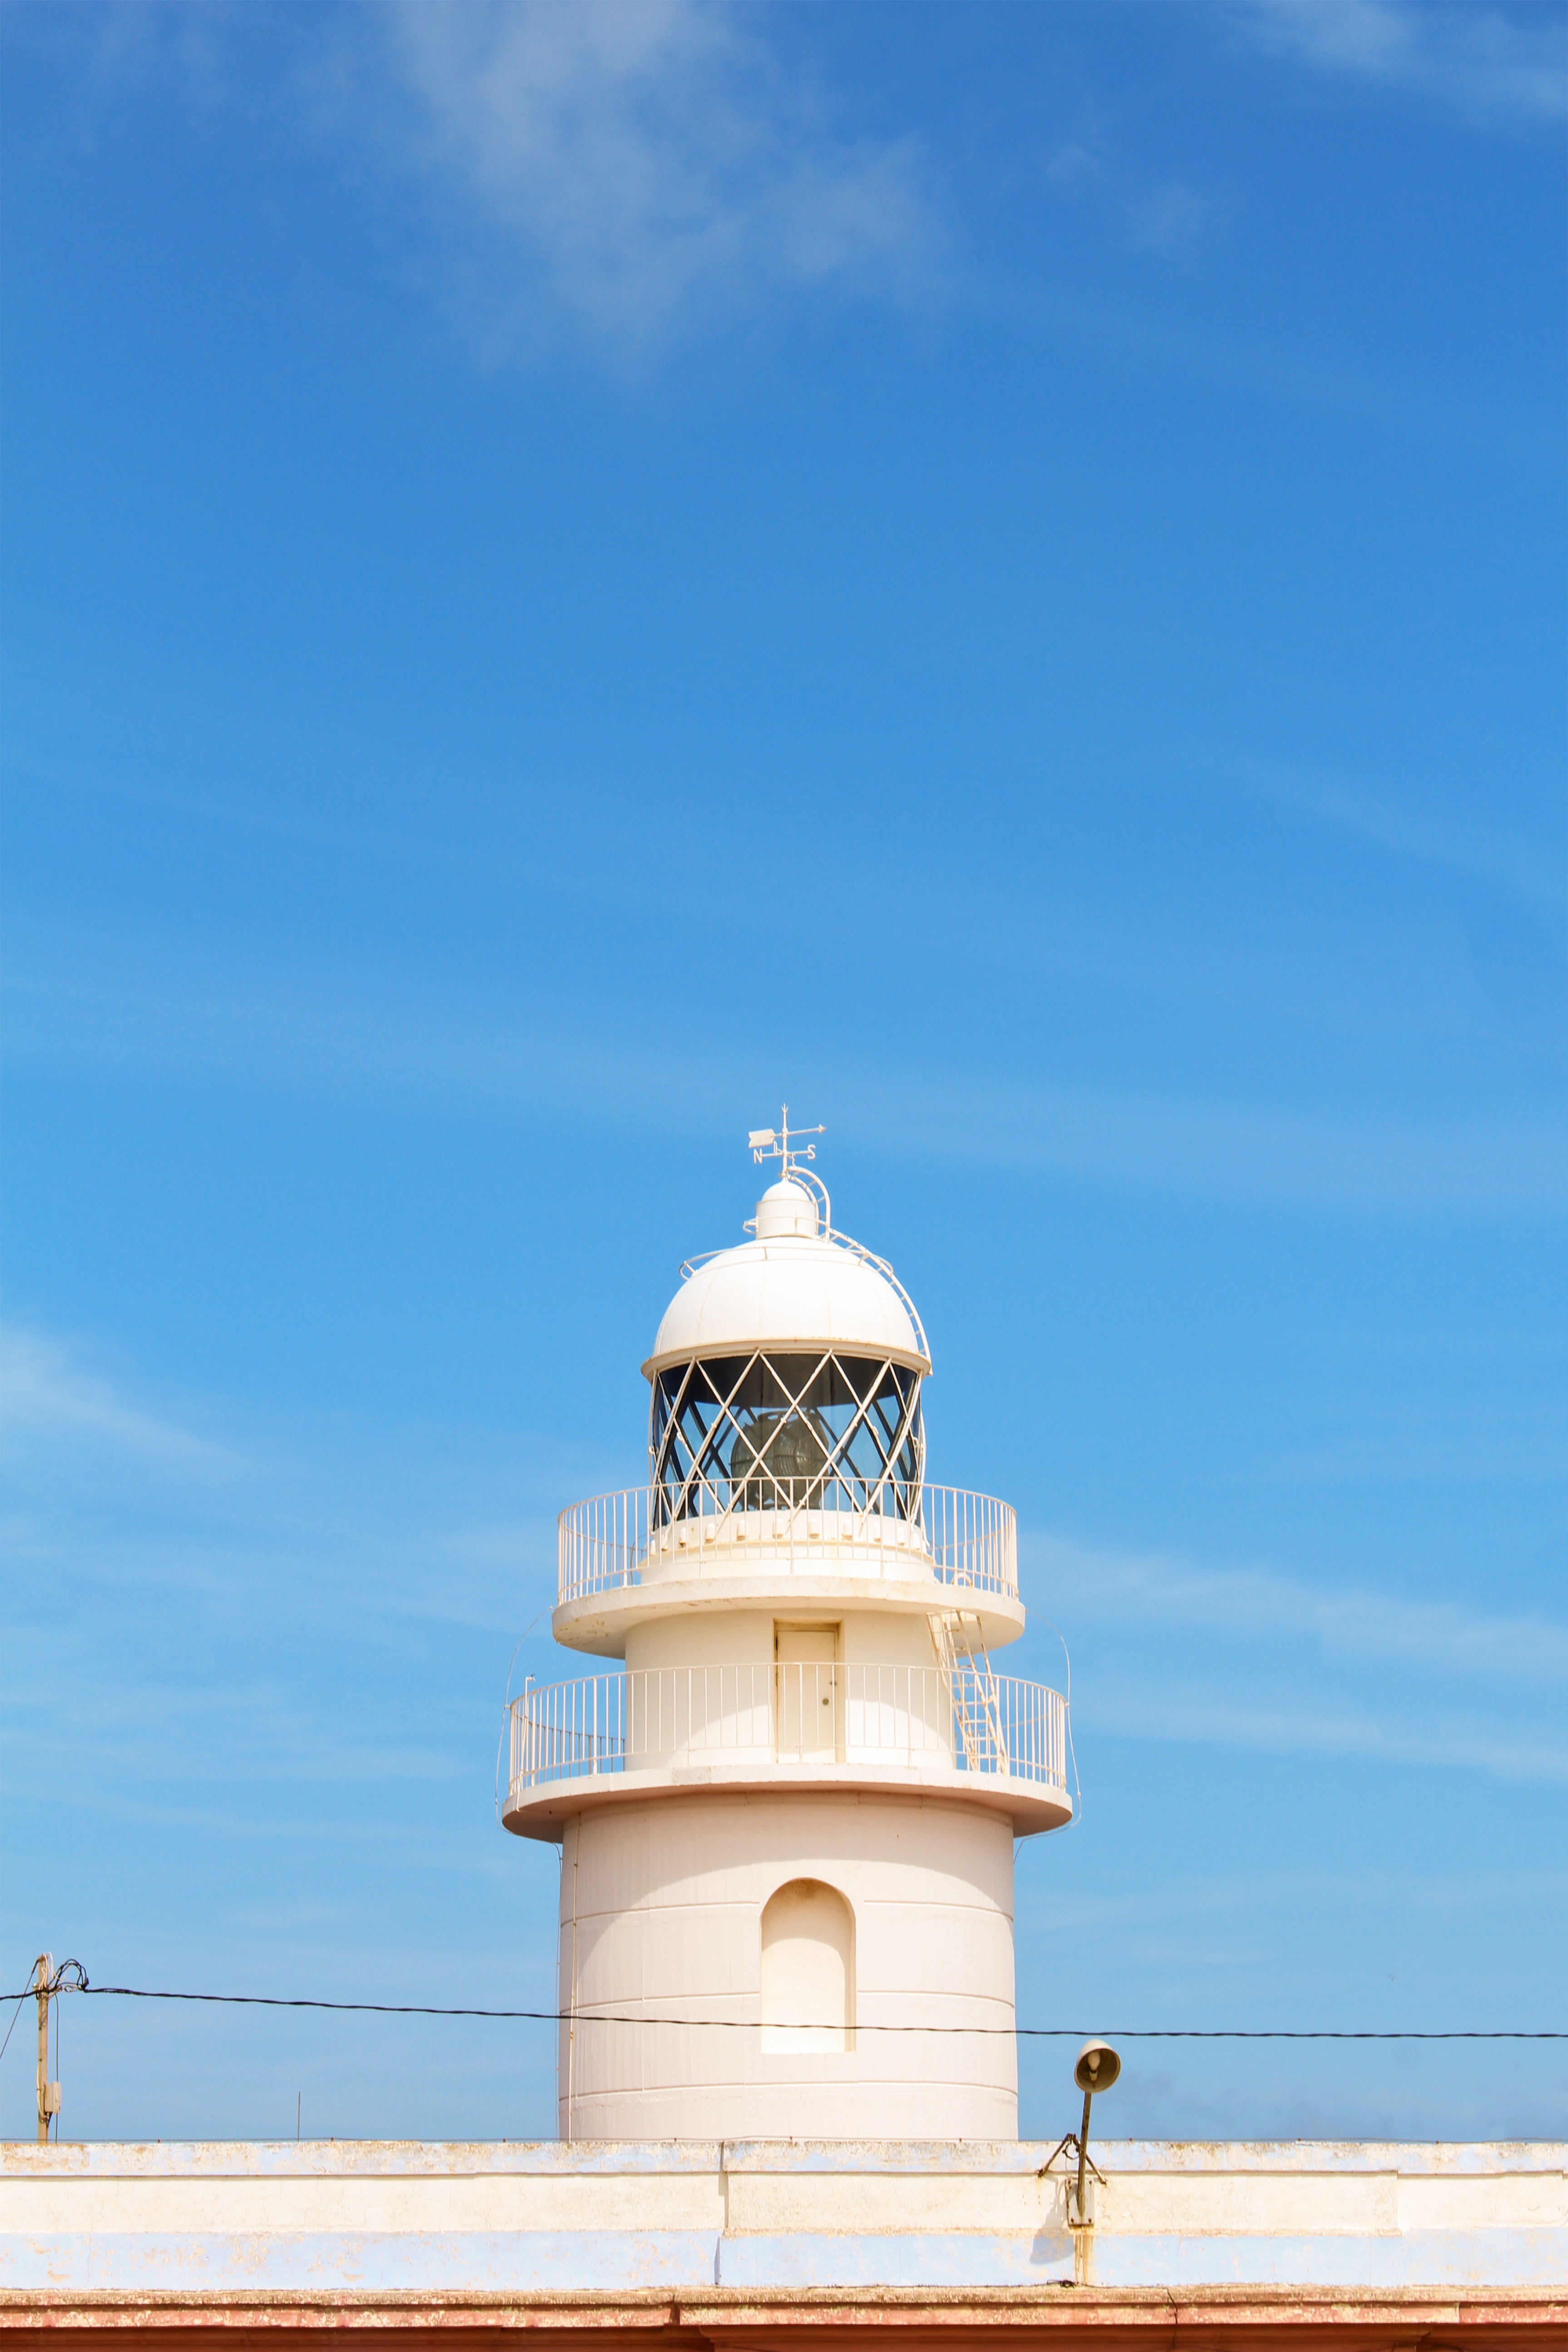
sky, lighthouse, blue, landmark, tower, architecture, roof, sea, cloud, tree, vacation, house, building, dome, tourism, observation tower, control tower, ocean